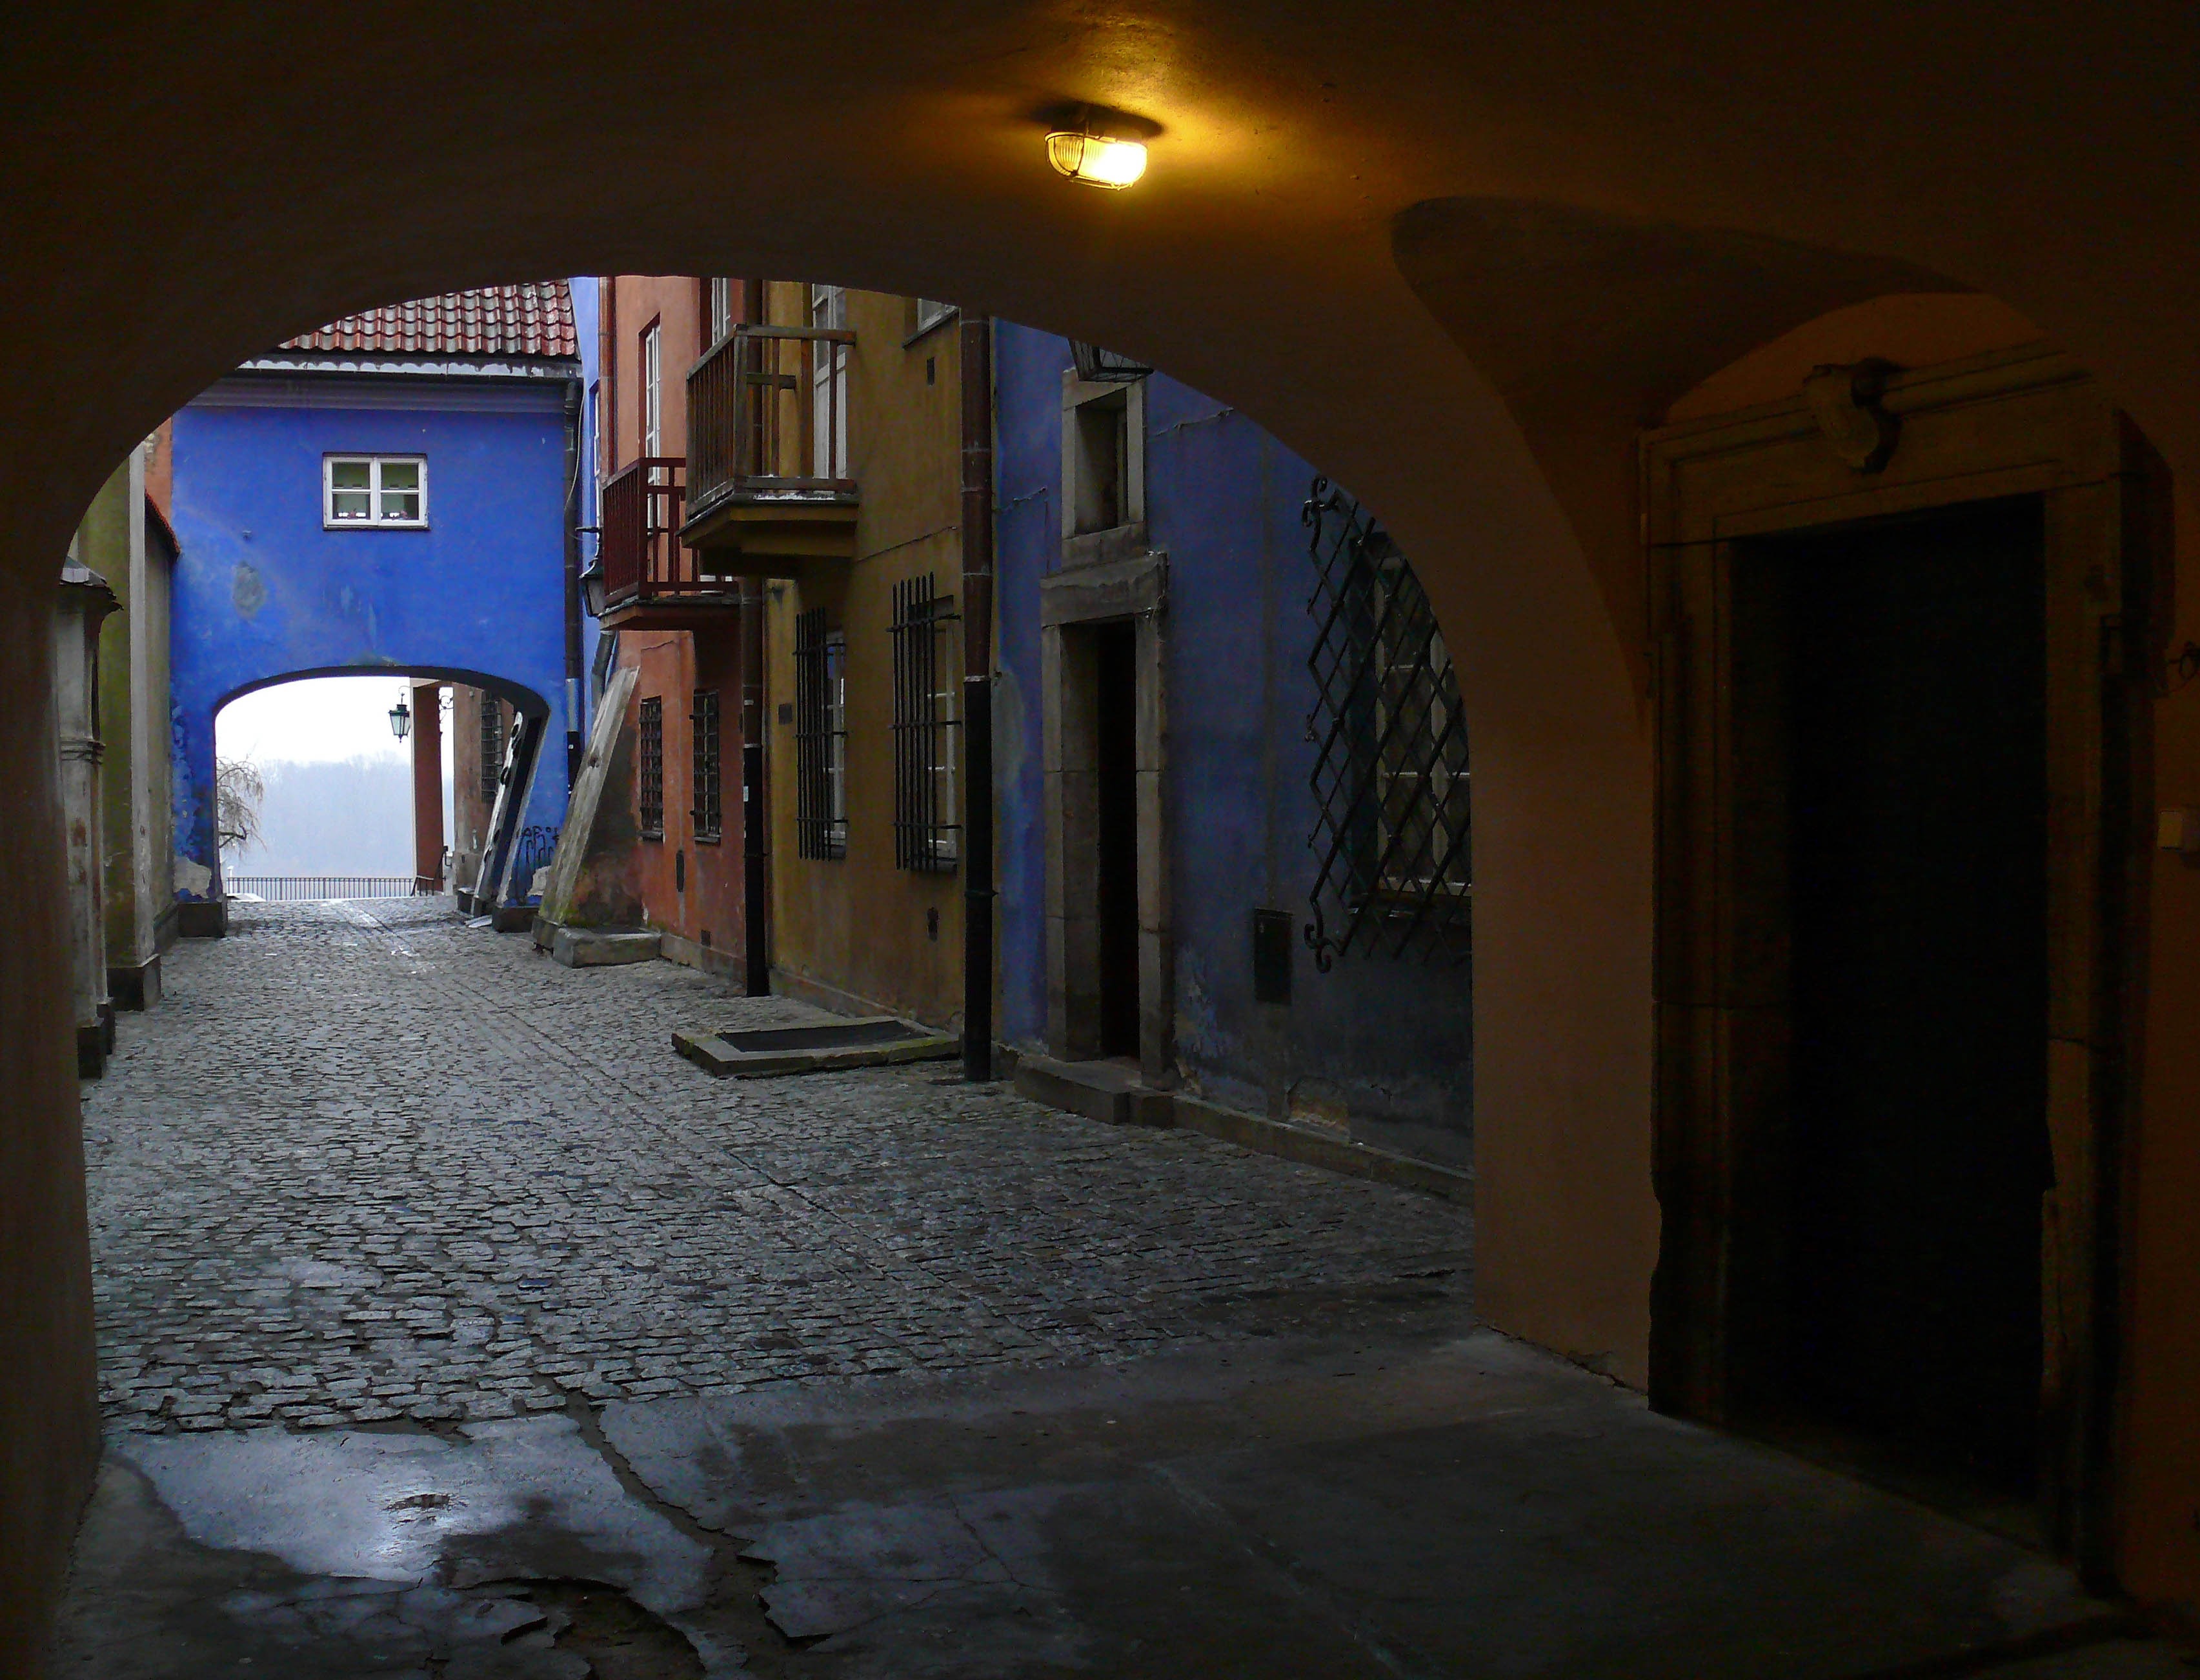
light, architecture, street, night, house, alley, home, arch, darkness, old town, warsaw, urban area